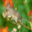
Label: mouse